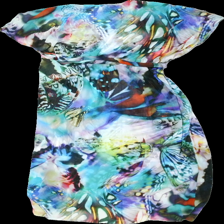
View: back
Type: Dress
Category: Ladies
Brand: Kappahl
Colors: Blue, Pink, Yellow, Purple, White, Black, Multicolor
Material: 100% polyester
Pattern: Animal print
Cut: V-collar
Size: 40
Season: All
Price range: 100-150
Recommended usage: Reuse
Description: genomskinlig t-shirt klänning med midjeband